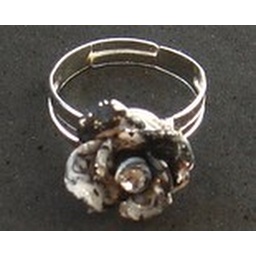
This is a cute ring made with clay, an there is a small glass bead in the middle. It is adjustable.